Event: Nepal Earthquake
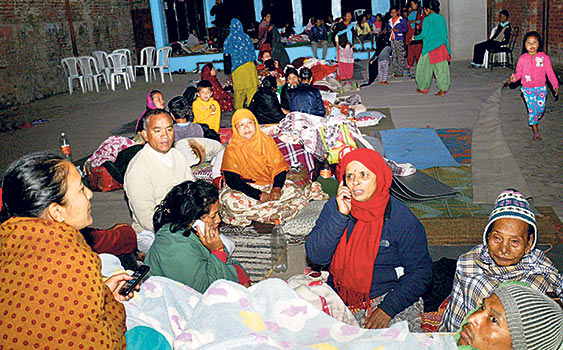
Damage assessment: no_damage